McDonnell Douglas F-15 STOL/MTD

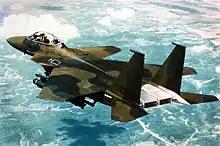
Pre-production F-15B with 2D nozzles, early 1980s, a predecessor of STOL/MTD program

In 1975, Langley Research Center began to conduct sponsored programs studying two-dimensional thrust vectoring nozzles; government and industry studies of non-axisymmetric two-dimensional (2-D) nozzles in the early 1970s had identified significant payoffs for thrust-vectoring 2-D nozzle concepts.